Let's Golf 2

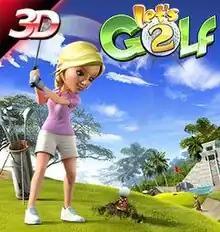
Android Gameloft Store cover

Let's Golf 2 is a sports game developed and published by Gameloft for iOS, Android, and Mac OS X in 2010, and for BlackBerry and Windows Mobile in late 2011. The game was ported for Nintendo 3DS' now-discontinued Nintendo eShop under the name Let's Golf 3D in July 2011. The same handheld version was ported to Japan for release on August 3, 2011.